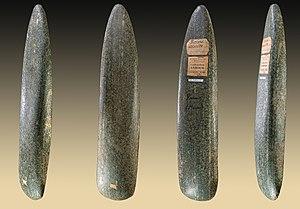
Hache polie en diorite période néolithique - Vues du même objet Localité
Le peuplement de l'arc alpin par l'homme est attesté à partir du Paléolithique moyen.
Augustin Alexis Damour est un minéralogiste français né à Paris le 19 juillet 1808, mort dans cette même ville le 22 septembre 1902.
Reims est une commune française qui se situe dans le département de la Marne en région Grand Est. Avec 182 460 habitants en 2017, Reims est la douzième commune de France par sa population. Elle n'est, en revanche, que la 29ᵉ aire urbaine française avec 320 276 habitants en 2014. Quant à son unité urbaine, elle regroupe 210 995 habitants en 2013 sur sept communes : Bétheny, Saint-Léonard, Taissy, Cormontreuil, Tinqueux, Saint-Brice-Courcelles et Reims.
L'histoire de Reims remonte probablement à quelques siècles avant notre ère et il reste de cette agglomération gauloise la trace de deux fossés qui témoignent de l'ampleur de la ville avant même la conquête romaine. Le site initial de Reims n'apparaît plus guère et l'on a même du mal à imaginer cette petite colline sur la rive nord de la Vesle, un peu en retrait des marais dans la vallée peu profonde de la rivière.
Le Néolithique, qui succède au Mésolithique, est une période marquée par de profondes mutations techniques et sociales, liées à l’adoption par les groupes humains d’un modèle de subsistance fondé sur l’agriculture et l’élevage, et impliquant le plus souvent une sédentarisation. Les principales innovations techniques sont la généralisation de l'outillage en pierre polie, la poterie, ainsi que le développement de l'architecture.